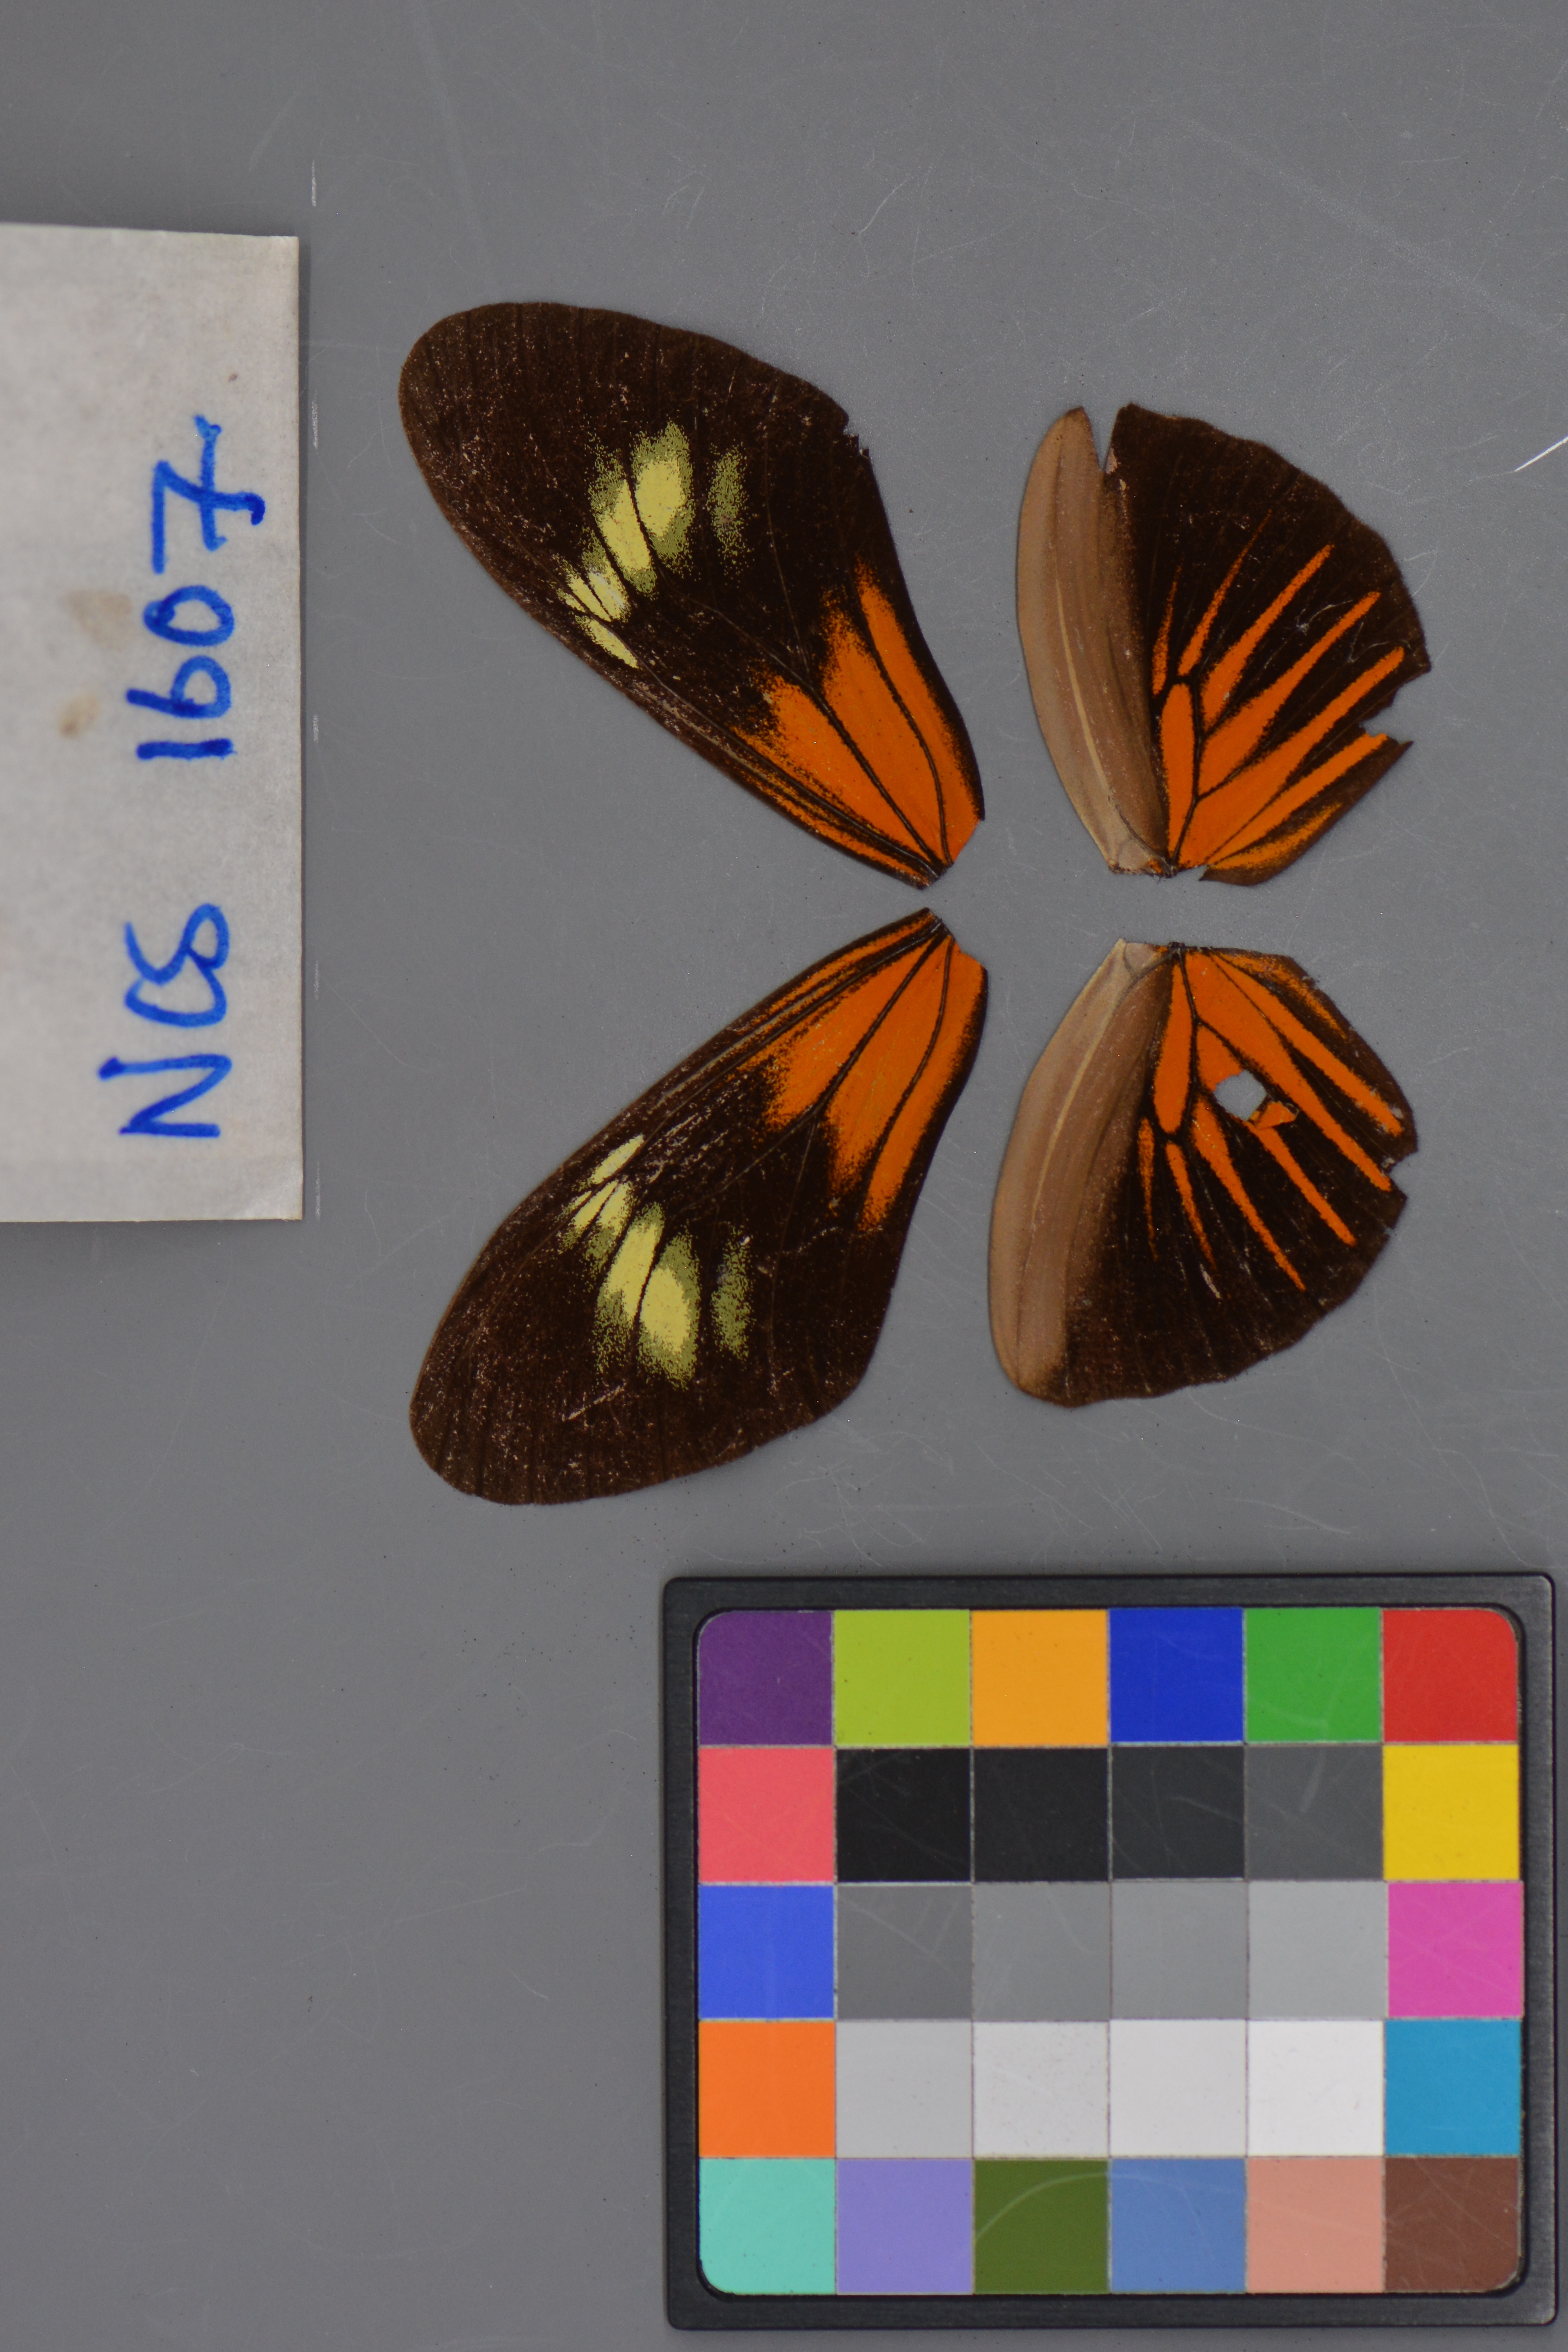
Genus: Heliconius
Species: xanthocles
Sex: male
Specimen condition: dorsal
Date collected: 16-Aug-08